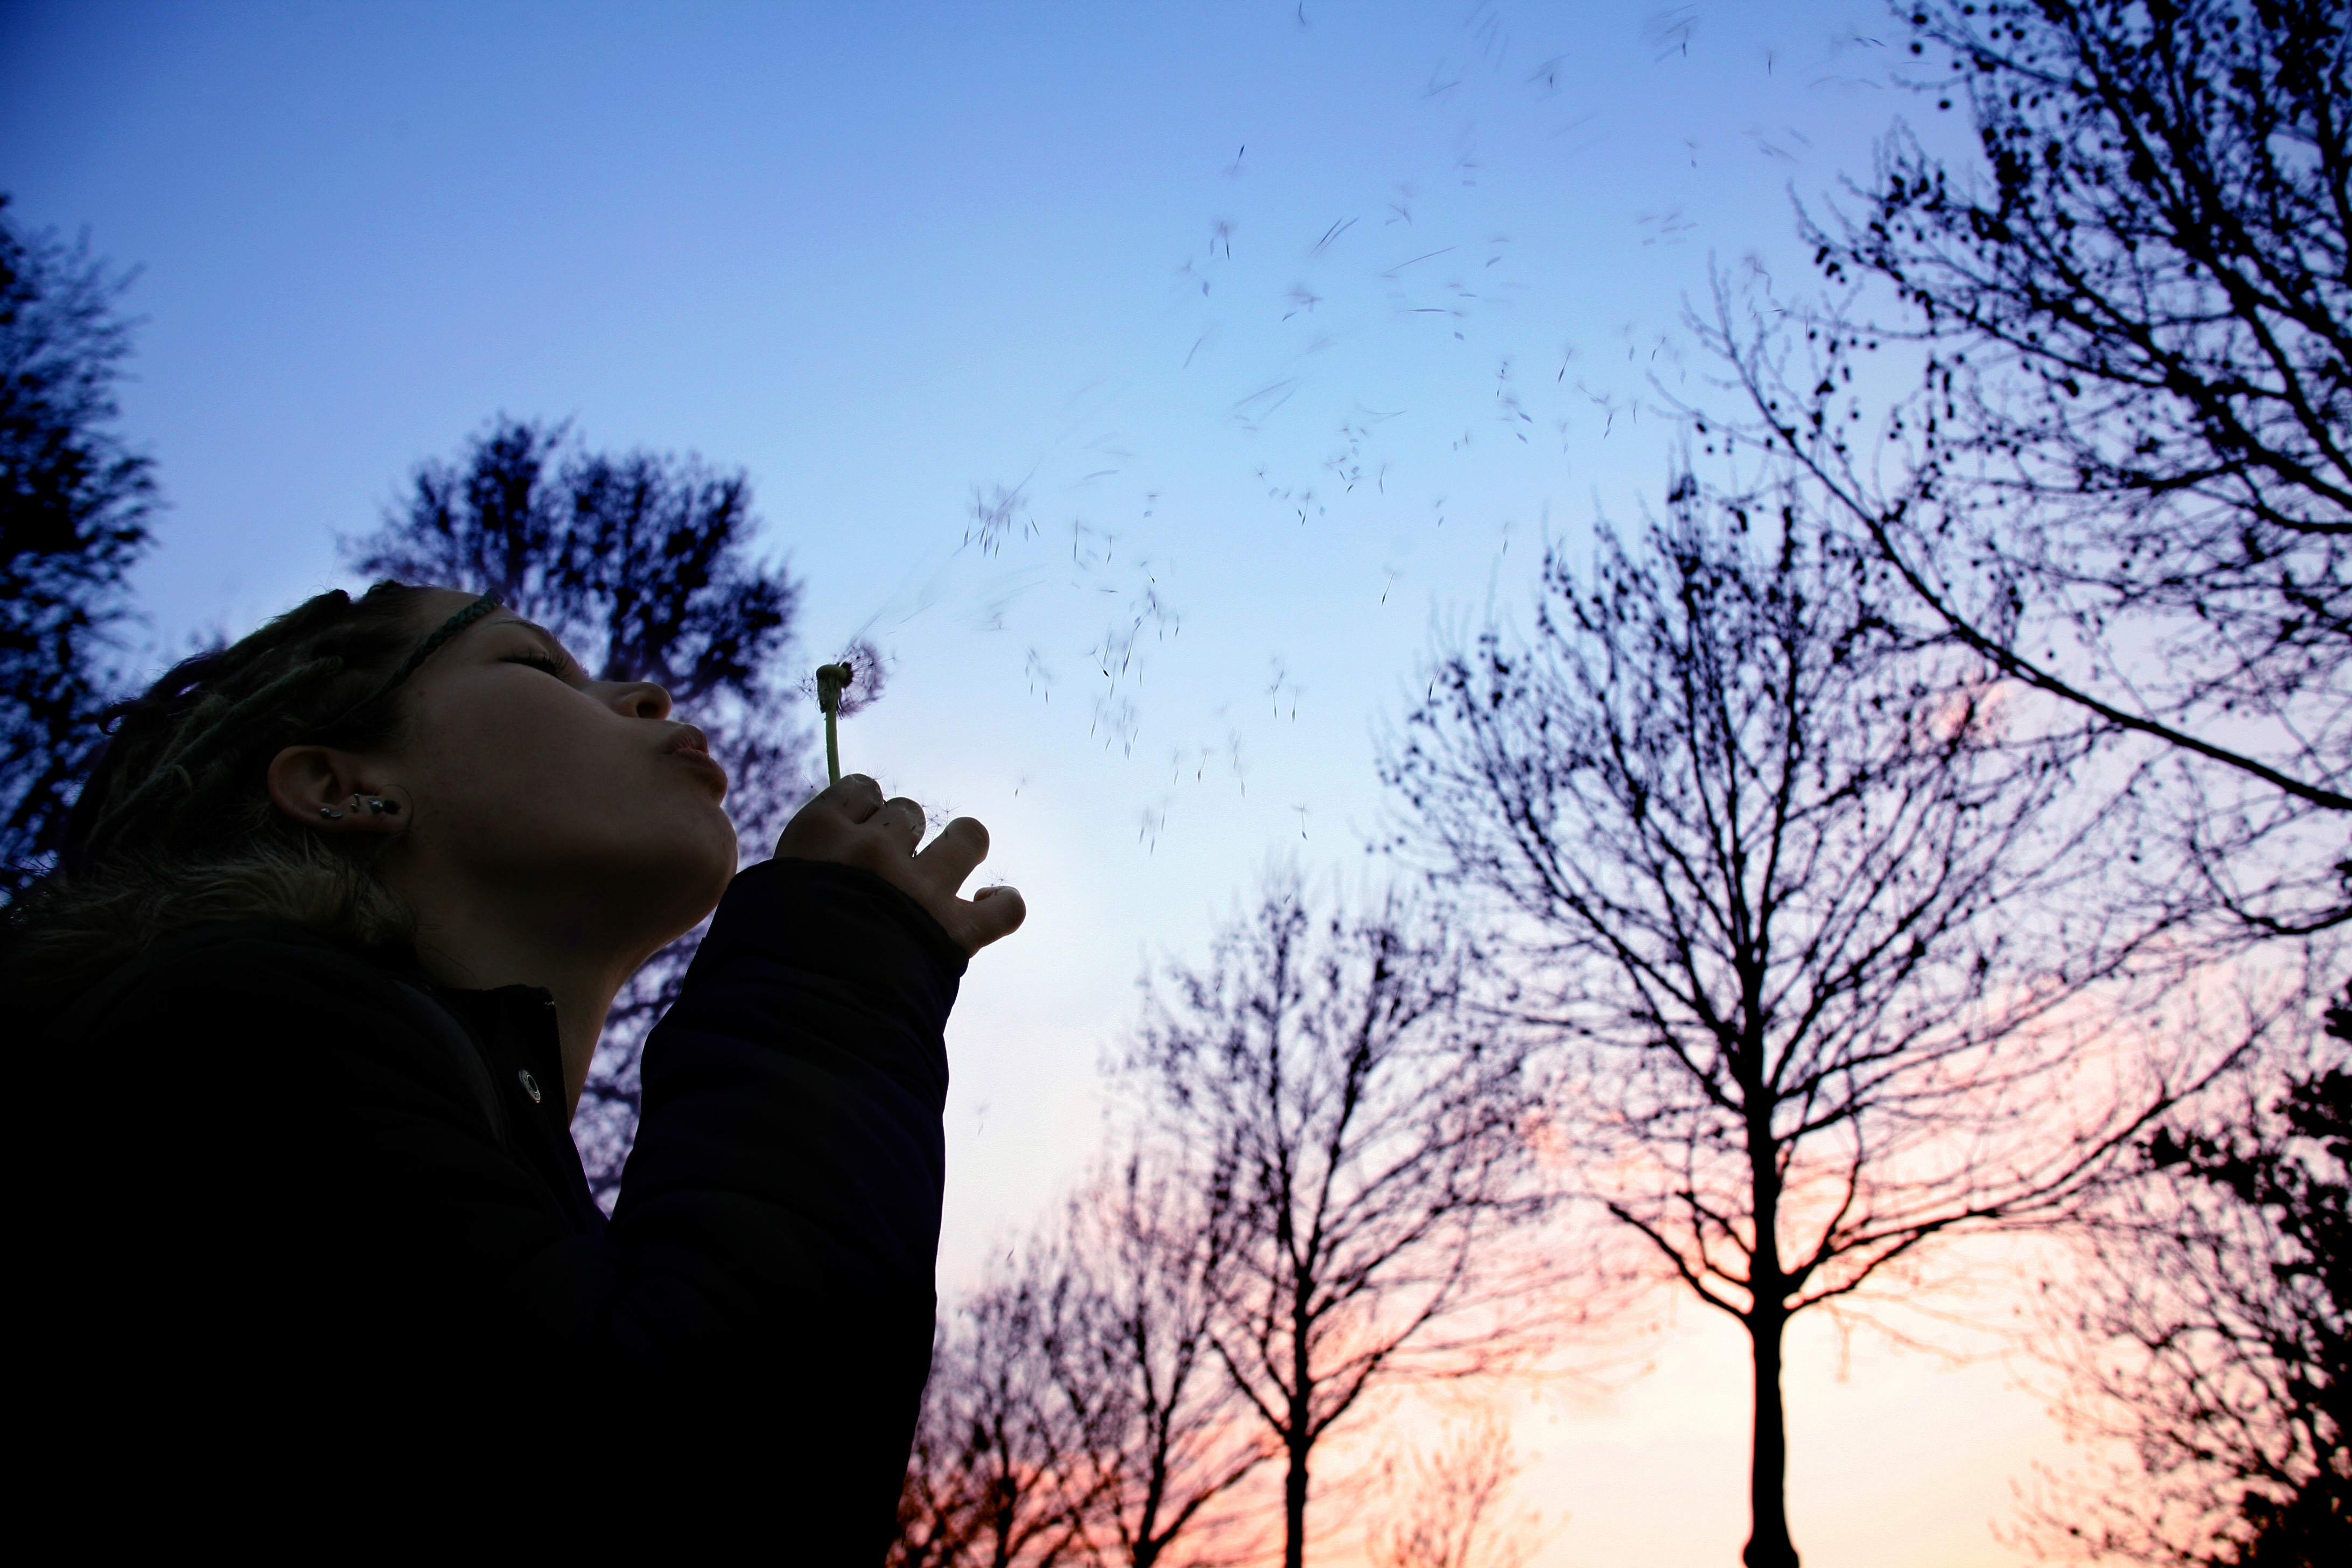
tree, branch, silhouette, person, winter, cloud, plant, sky, girl, sunset, dandelion, sunlight, morning, flower, evening, spring, season, blow, dandelion seeds